University of Exeter

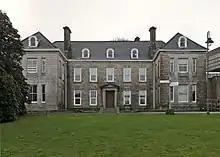
Tremough House, Penryn campus

After a donation from the ruler of the Sharjah emirate, Sultan bin Muhammad Al-Qasimi, an alumnus of the university, an extension was added to the Institute of Arab and Islamic Studies building. He has donated more than £5m since 2001. In 2006, the Department of Drama completed a major renovation with the construction of the state of the art Alexander Building, named after the university's former Chancellor Lord Alexander. The Department of Biosciences is based in three buildings on the Streatham Campus: Geoffrey Pope, the Henry Wellcome building for Biocatalysis and the Hatherly Laboratories. The department has recently received significant investment to further develop its facilities, particularly with improvements to the Geoffrey Pope building.